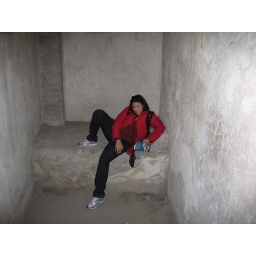
Michelle trying out one of the stone pillow and beds in the Brothel House.